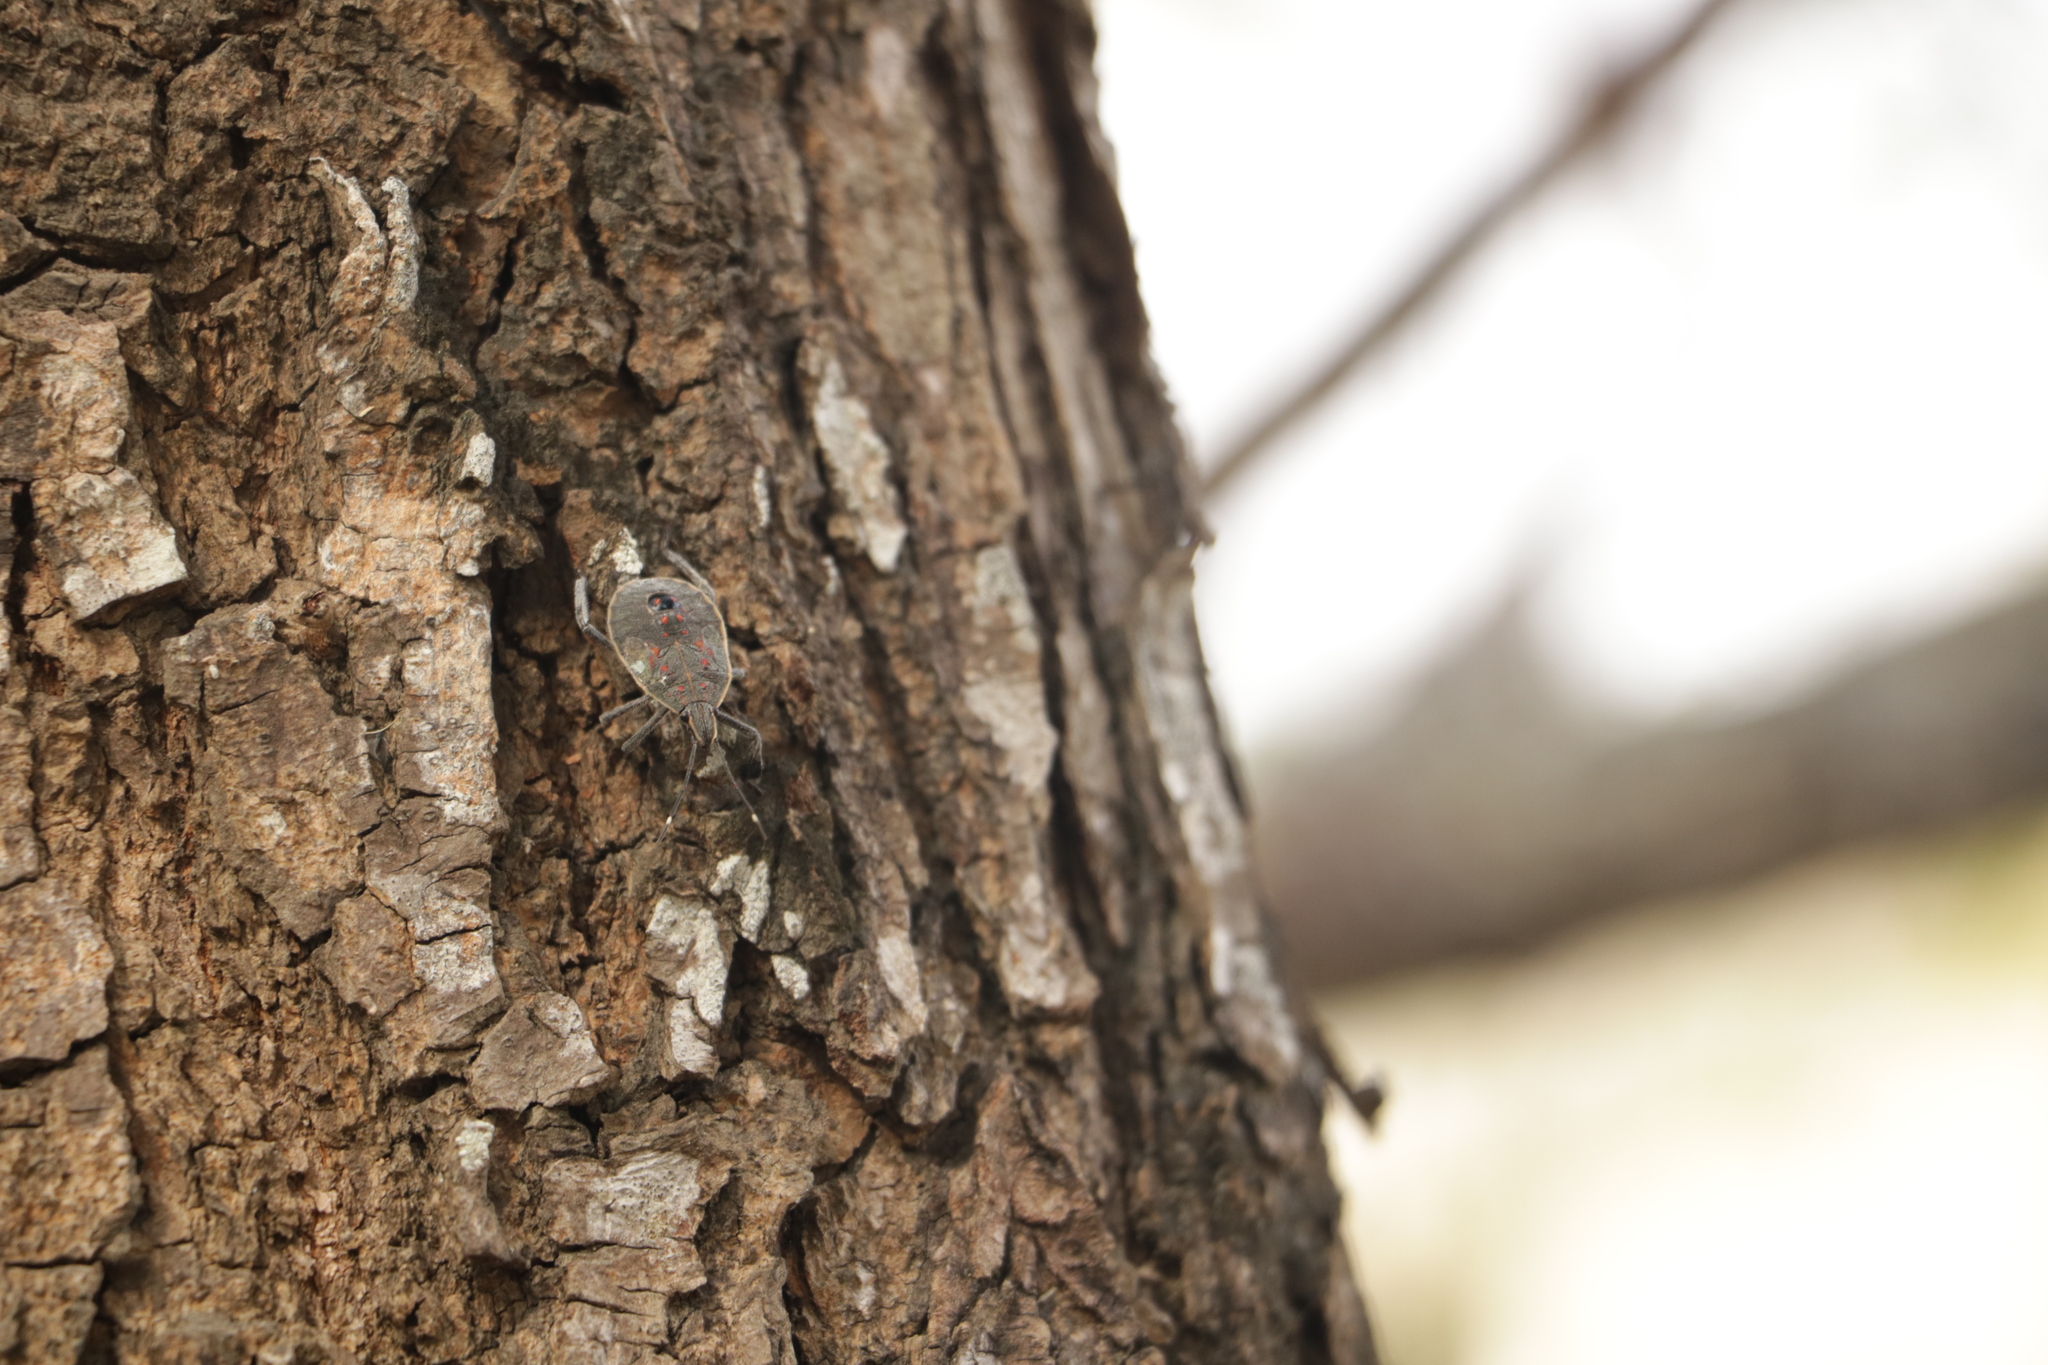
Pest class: stink_bug